Anne Gwynne

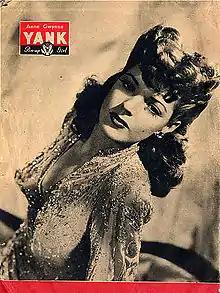
A 1944 pin-up of Gwynne

While accompanying her father to a convention in Los Angeles, Gwynne obtained a job modeling for Catalina Swimwear. She soon began acting in small theaters and appeared in a newsreel and a charity short. In June 1939, she signed a contract with Universal and was immediately put to work in "Unexpected Father".